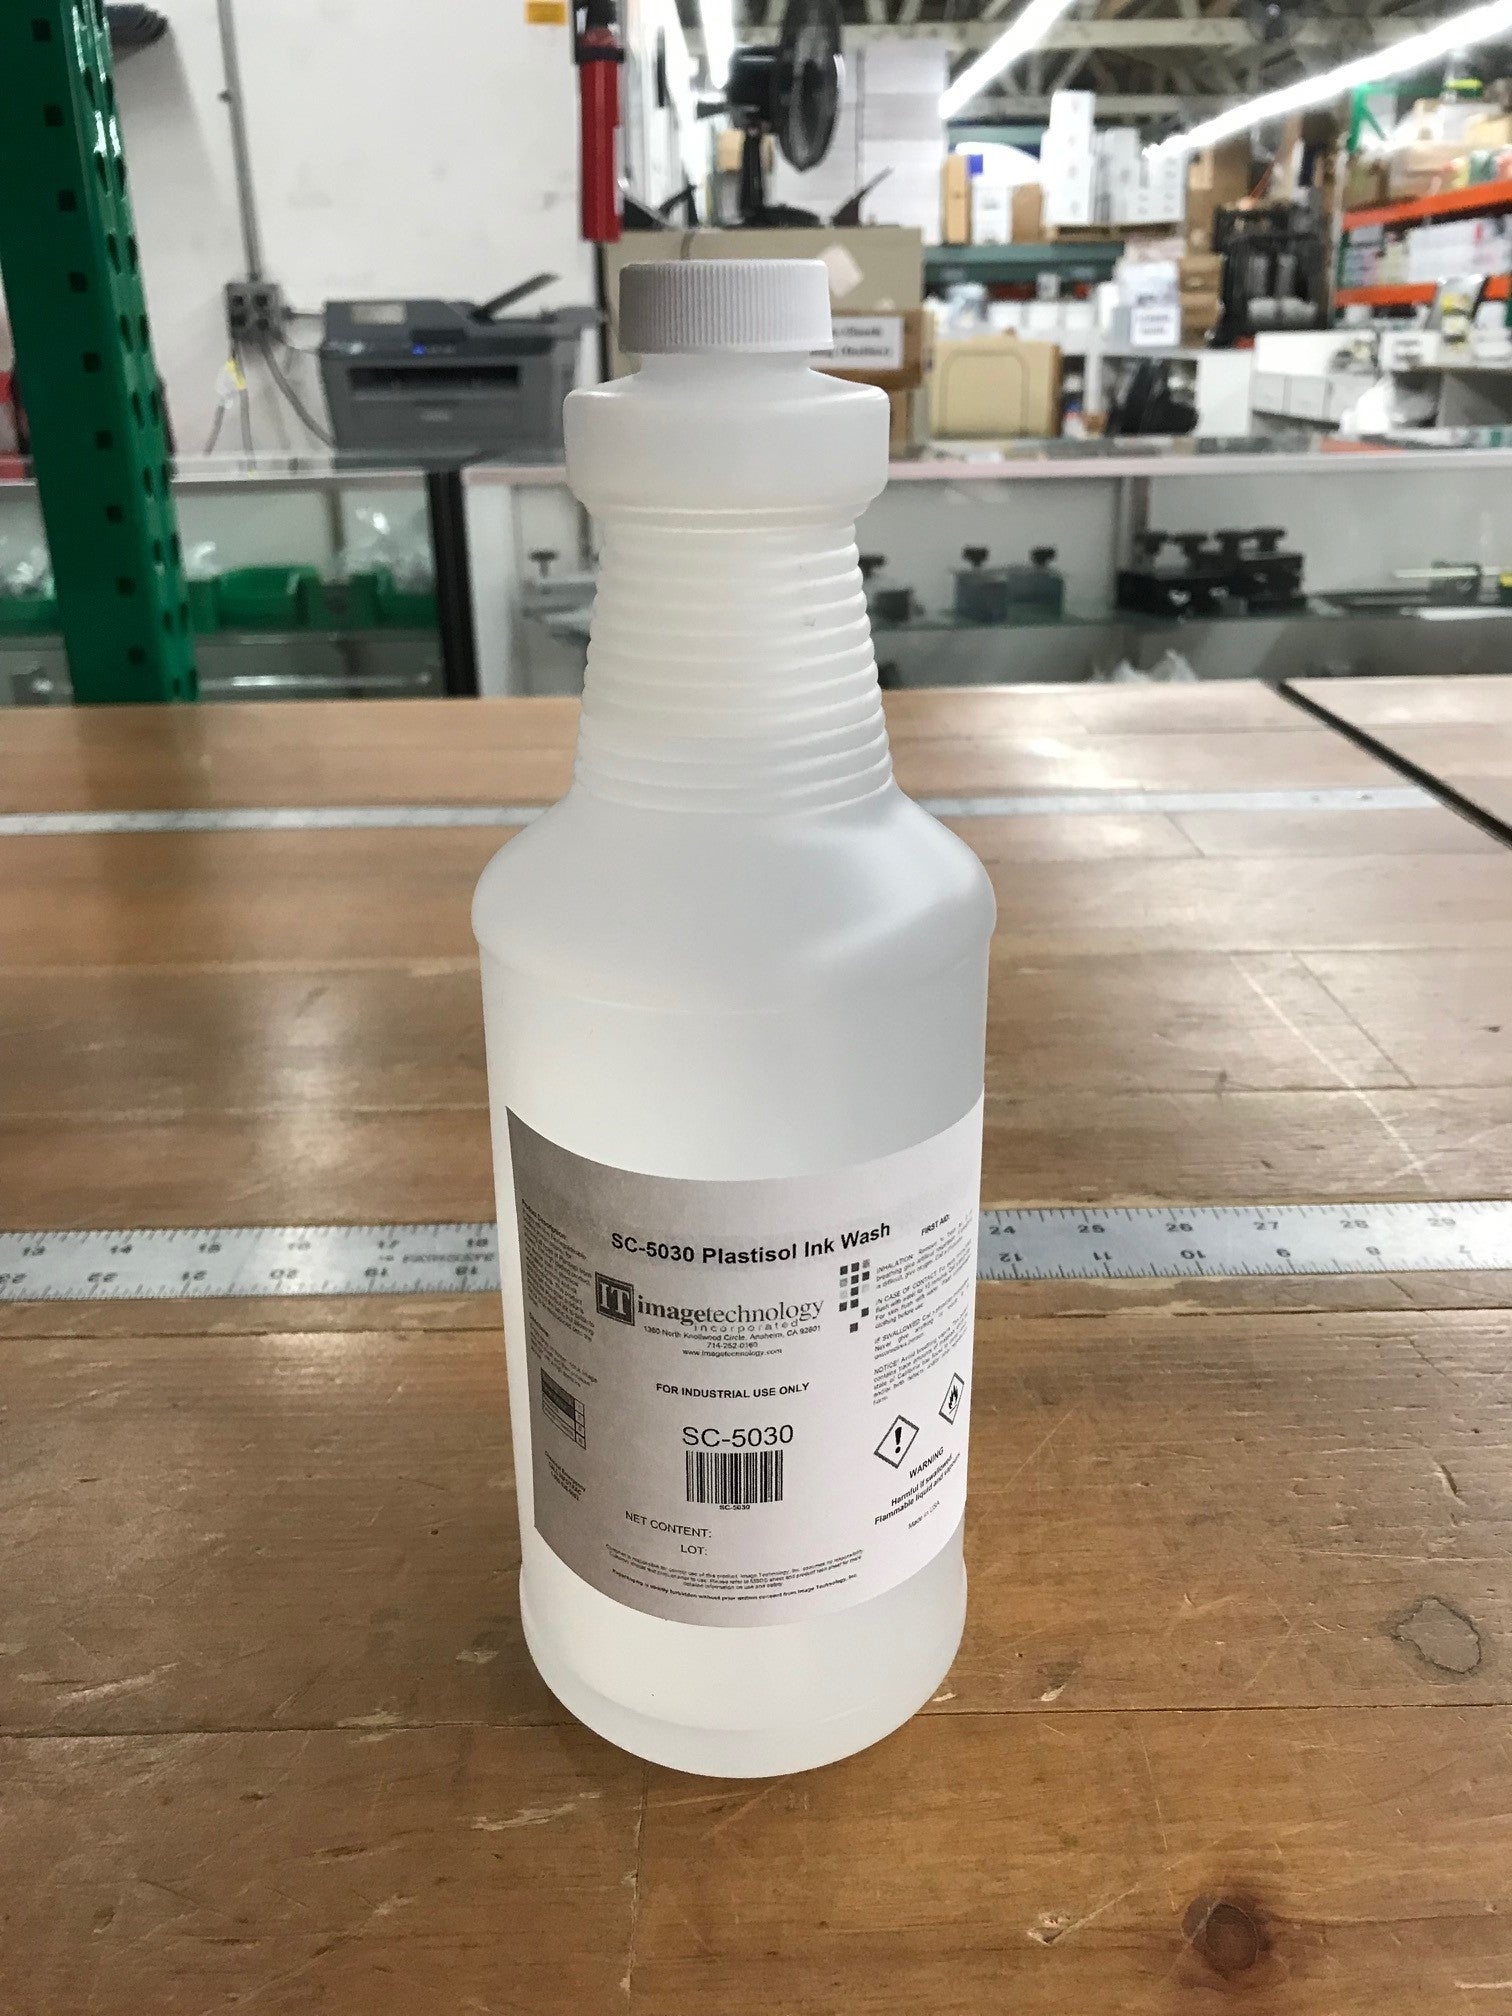
Image Technology SC-5030 Plastisol Ink Wash
Image Technology SC-5030 Plastisol Ink Wash SC-5030 Plastisol Ink Wash is a highly effective, low odor screen cleaner for removing all types of plastisol inks from screens. This product has fast evaporative properties, perfect for quick cleaning of smudges. This product can be used will all types of emulsions. It will protect the fabric from deep stains or ghosting from the image print improving reclamation speeds in post-press production. This product can be re-circulated or applied manually using one of the following applications. INK WASH-OUT AT THE SINK Card excessive ink from the screen. Apply to ink side of the screen. Use a non-abrasive scrub brush or pad to agitate ink on both sides of the screen. Finally, rinse away all residue using high pressure water. Dispose of in accordance with state, local, and federal regulations. RECIRCULATING WASH Card excessive ink from the screen. This product can be continuously re-circulated until product becomes too heavily soiled with solids. Used product may be filtered through a manual or auto-advance filtration unit and reused. Dispose of in accordance with state, local, and federal regulations. Directions: Spray product on screen and wipe clean for immediate taping. Repeat with a clean cloth.
Brand: DTF Wholesale Marketplace
Category: Cameras & Optics > Photography > Darkroom > Developing & Processing Equipment > Print Trays, Washers & Dryers > Print Washers